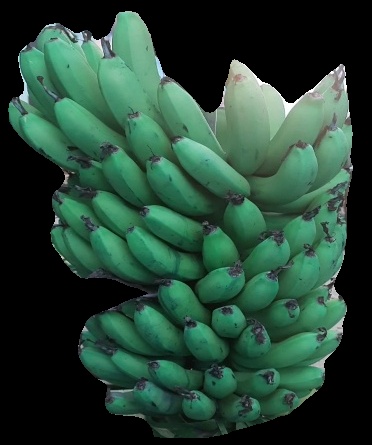
Variety: pachbale
Grade: grade2